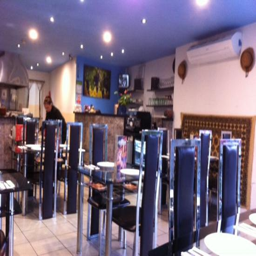
ya sham restaurant : the interior of the restaurant